Indigenous Philippine shrines and sacred grounds

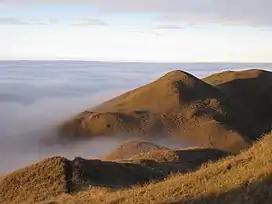
Mount Pulag is the home of the "tinmongao" spirits and the sacred resting ground of the souls of the Ibaloi people and other ethnic peoples in the area.

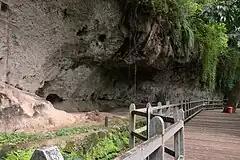
The rock wall where the Angono Petroglyphs can be found. The site is considered as a "dambana" due to the presence of ancient figures drawn on the rock walls for healing purposes. It was rediscovered only in 1965.

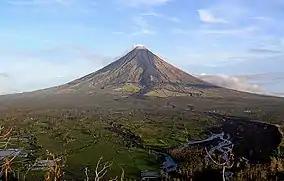
Mayon is a sacred volcano among the Bicolano people. It is the home of their supreme deity, Gugurang.

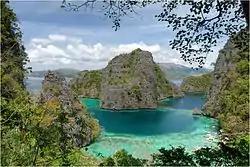
The lakes of Coron are the sacred home of an octopus deity revered by the Tagbanwa.

Indigenous Philippine shrines and sacred grounds are places regarded as holy within the indigenous Philippine folk religions. These places usually serve as grounds for communication with the spirit world, especially to the deities and ancestral spirits. In some cases, they also function as safeguards for the caskets of ancestors, as well as statues or other objects depicting divine entities.